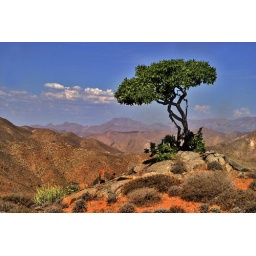
High up in the mountains this tree has been named Colla's Tree after the well-known photographer Colla Swart.